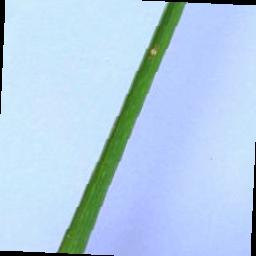
Label: Rice___Leaf_Blast